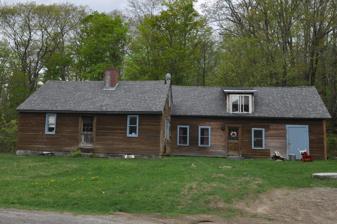
Building: Kendall Cottage
Country: United States of America
Year built: 1798
Historic house in New Hampshire, United States United States historic place Kendall Cottage U.S. National Register of Historic Places Show map of New Hampshire Show map of the United States Location Breed Rd., Harrisville, New Hampshire Coordinates 42°56′46.5″N 72°8′10″W / 42.946250°N 72.13611°W / 42.946250; -72.13611 Area 2.3 acres (0.93 ha) Built 1798 ( 1798 ) Architectural style Cape cottage MPS Harrisville MRA NRHP reference No. 86003251 Added to NRHP January 14, 1988 The Kendall Cottage is a historic house on Breed Road in Harrisville, New Hampshire . Built in 1798, it is a well-preserved example of an early Cape-style hill country farmhouse, and one of a small number of surviving 18th-century buildings in the town. It was listed on the National Register of Historic Places in 1988. Description and history The Kendall Cottage is located in a rural setting west of Harrisville's village center, on the northwest side of Breed Road just north of its junction with Yellow Wings Road. It is a 1 + 1 ⁄ 2 -story timber-frame structure, with a gable roof, clapboarded exterior, and central chimney.  Its main facade is three bays wide, with sash windows flanking the center entrance. Both the windows and the door are simply trimmed. An ell of similar size to the main block extends to the right, set back. It has three windows and a secondary entrance, with an equipment entrance at the far end. The main (left side) portion of the house was built in 1798 by Joel Kendall; the right-hand portion, a near copy of the left side, was added c. 1930. The house is one of a few surviving vernacular hill farm houses in Harrisville; it was also later the home of Darius Farwell, one of the town's first selectmen. See also National Register of Historic Places listings in Cheshire County, New Hampshire References